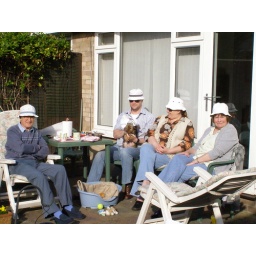
white hat gang, men in white coats around the corner!